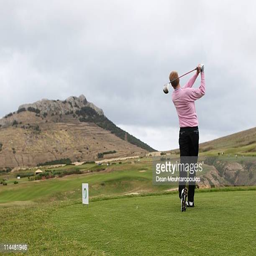
man hits his tee shot on the 14th hole during day